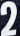
Number: 2